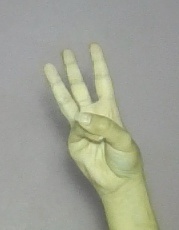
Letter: thaa